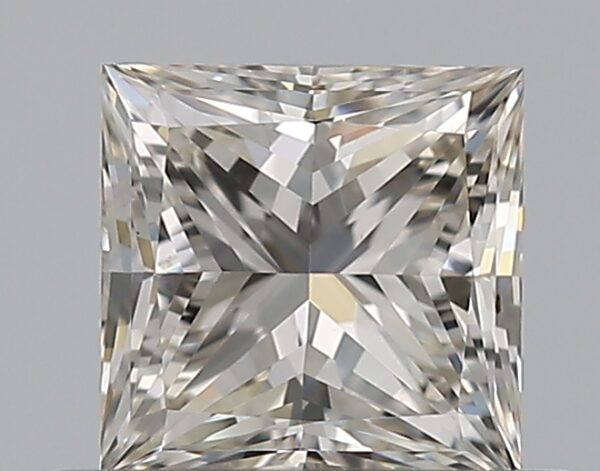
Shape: princess
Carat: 0.59
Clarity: VVS2
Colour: J
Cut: EX
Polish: EX
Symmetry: VG
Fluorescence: N
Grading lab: GIA
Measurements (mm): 4.59 x 4.51 x 3.29